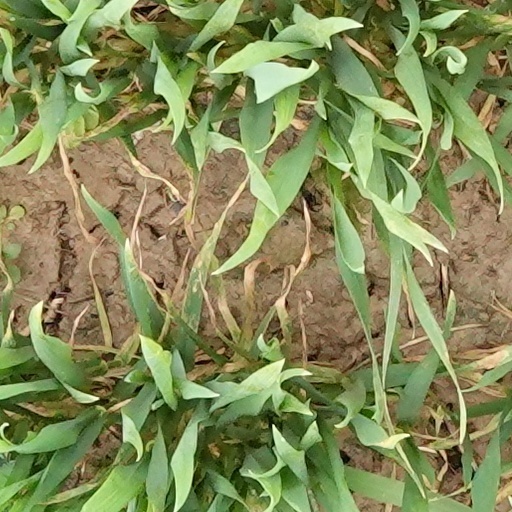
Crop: wheat